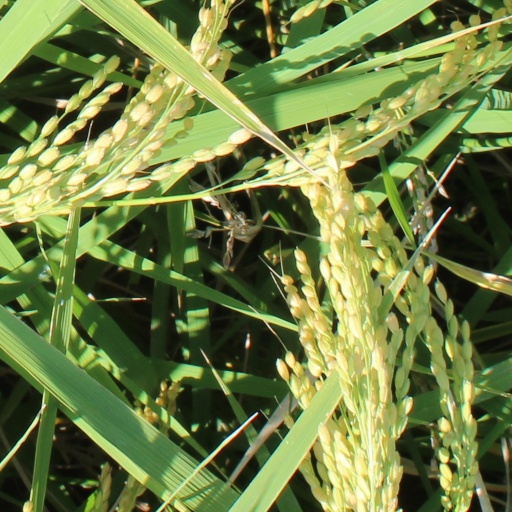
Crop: rice